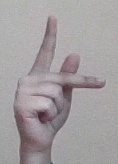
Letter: dha